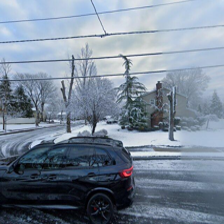
Label: streetView